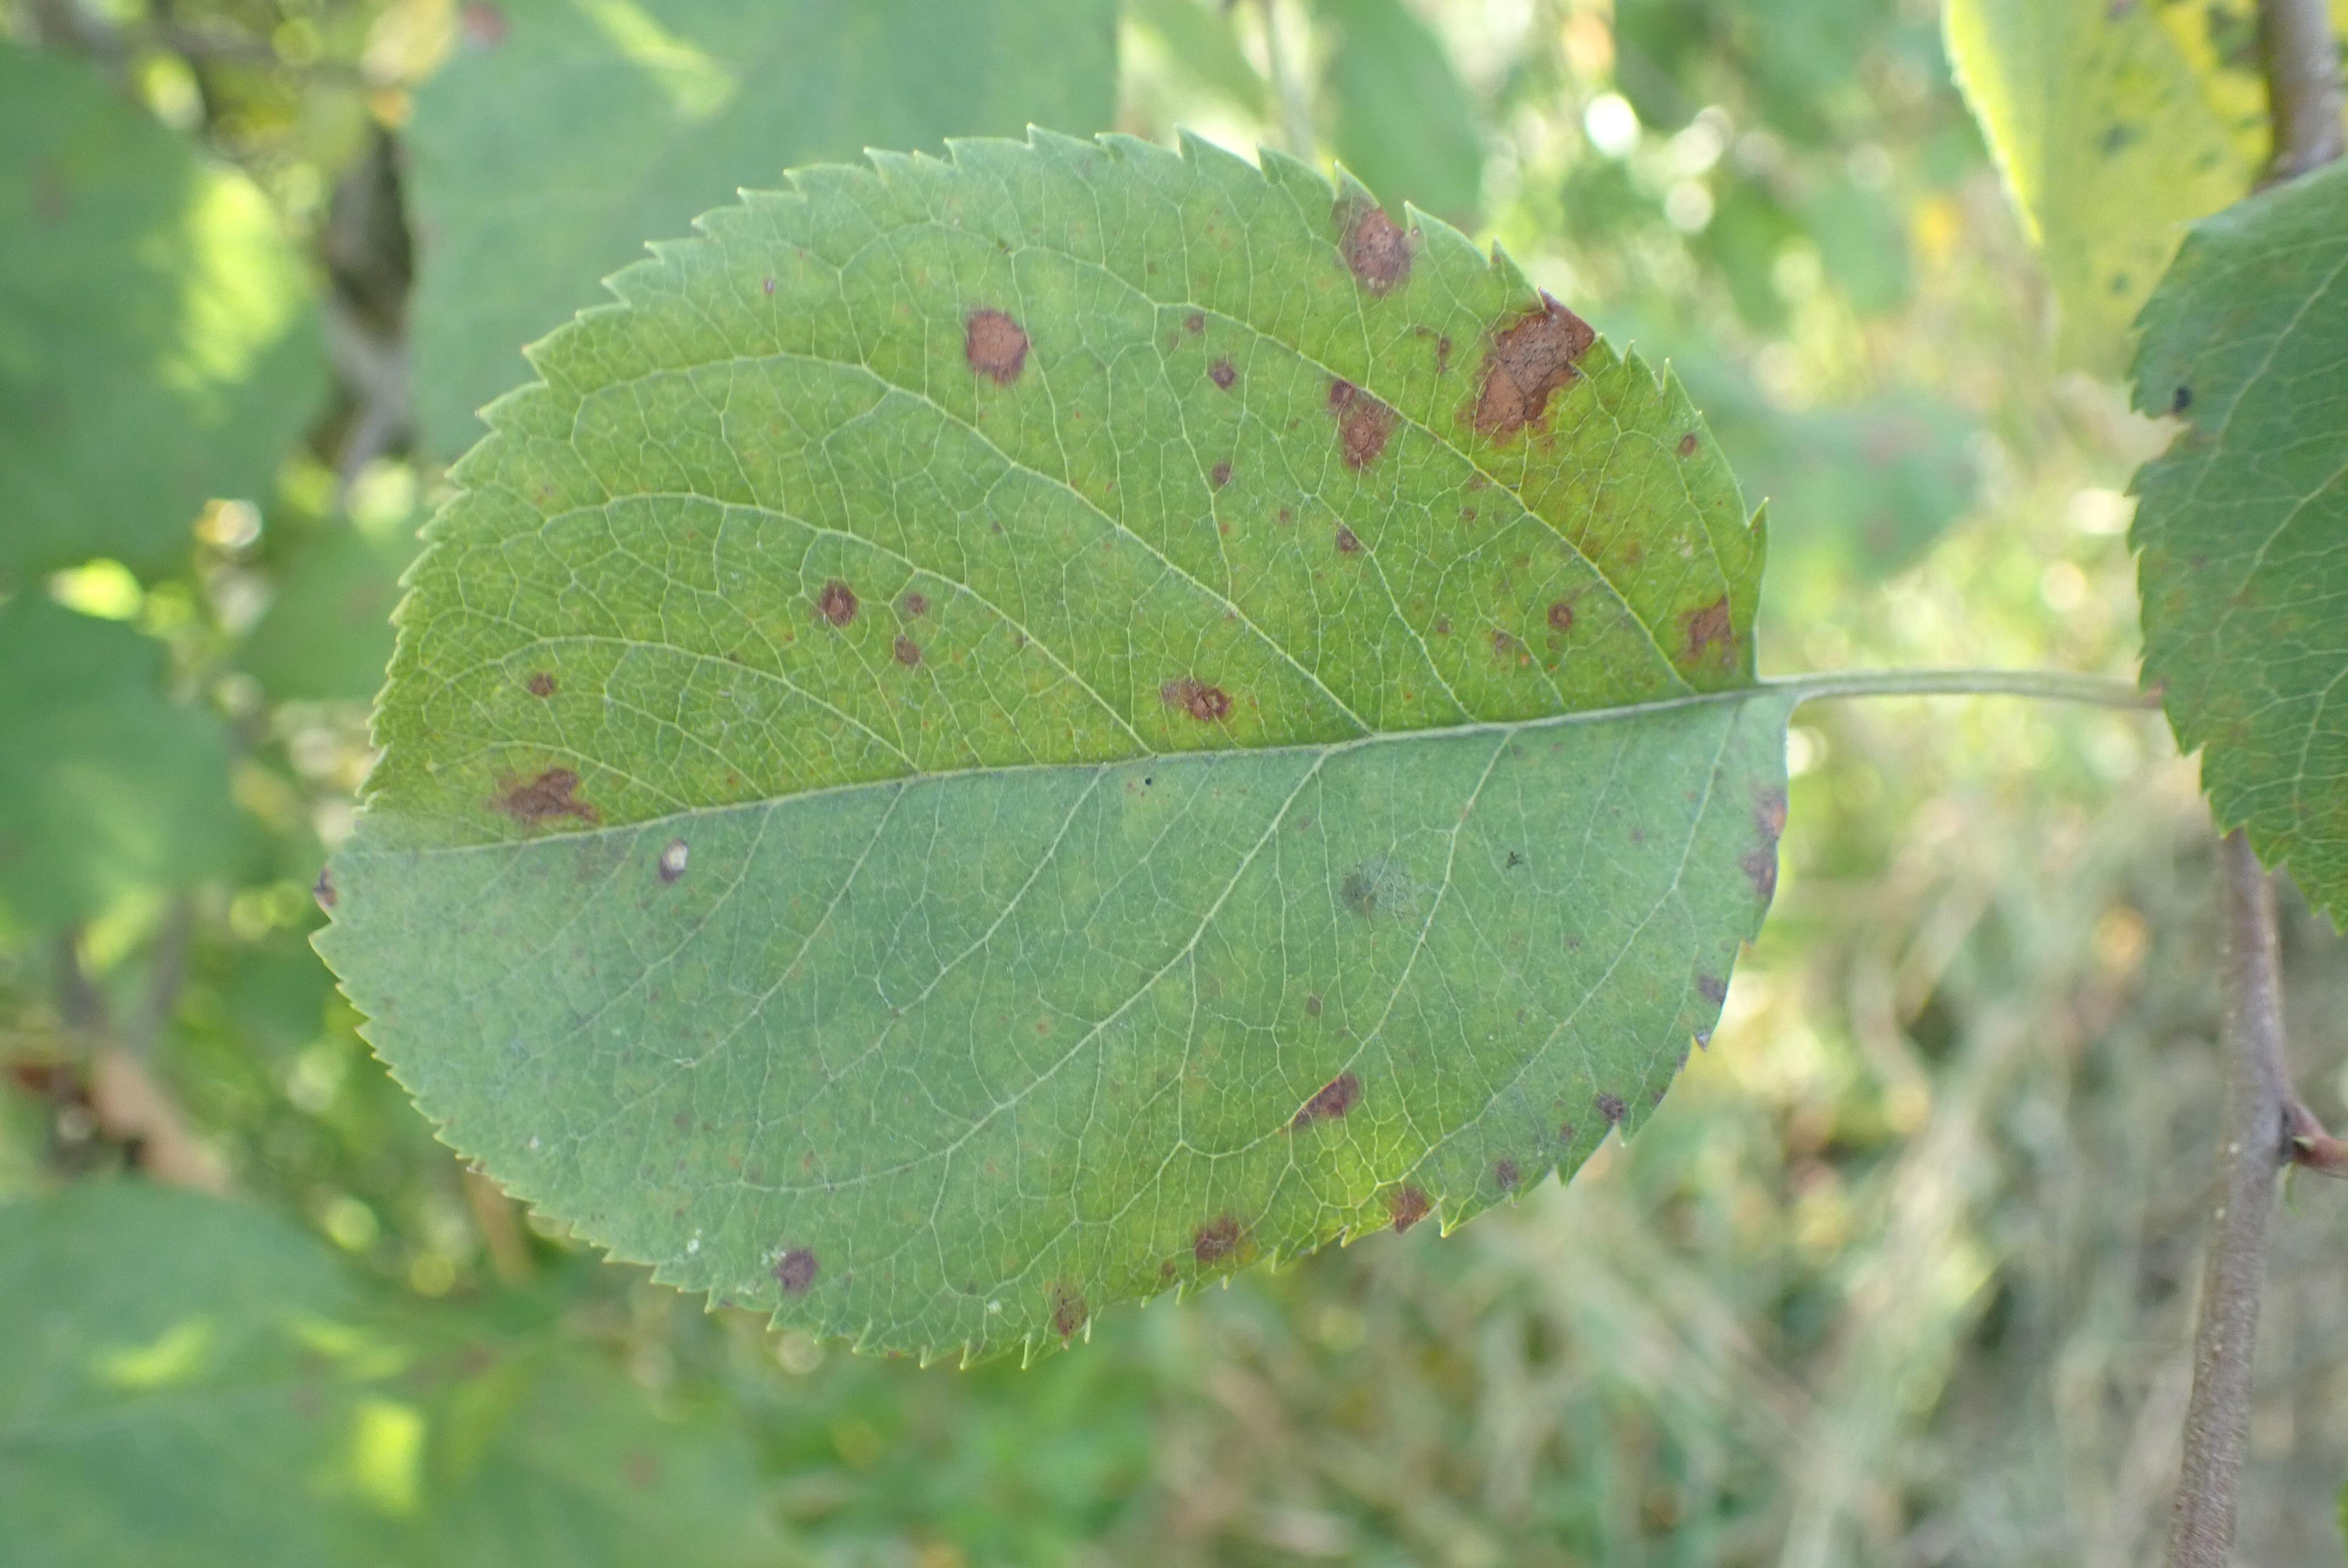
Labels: complex